Champurrado
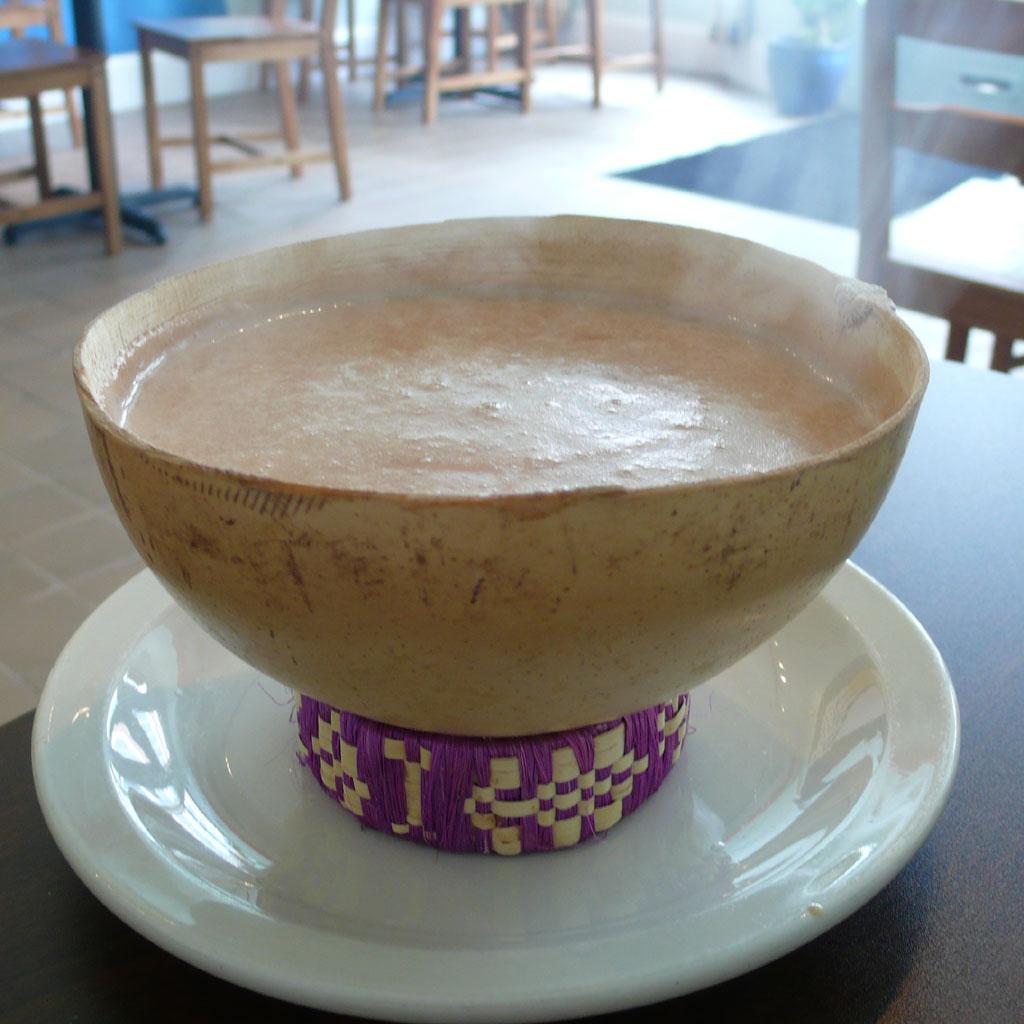
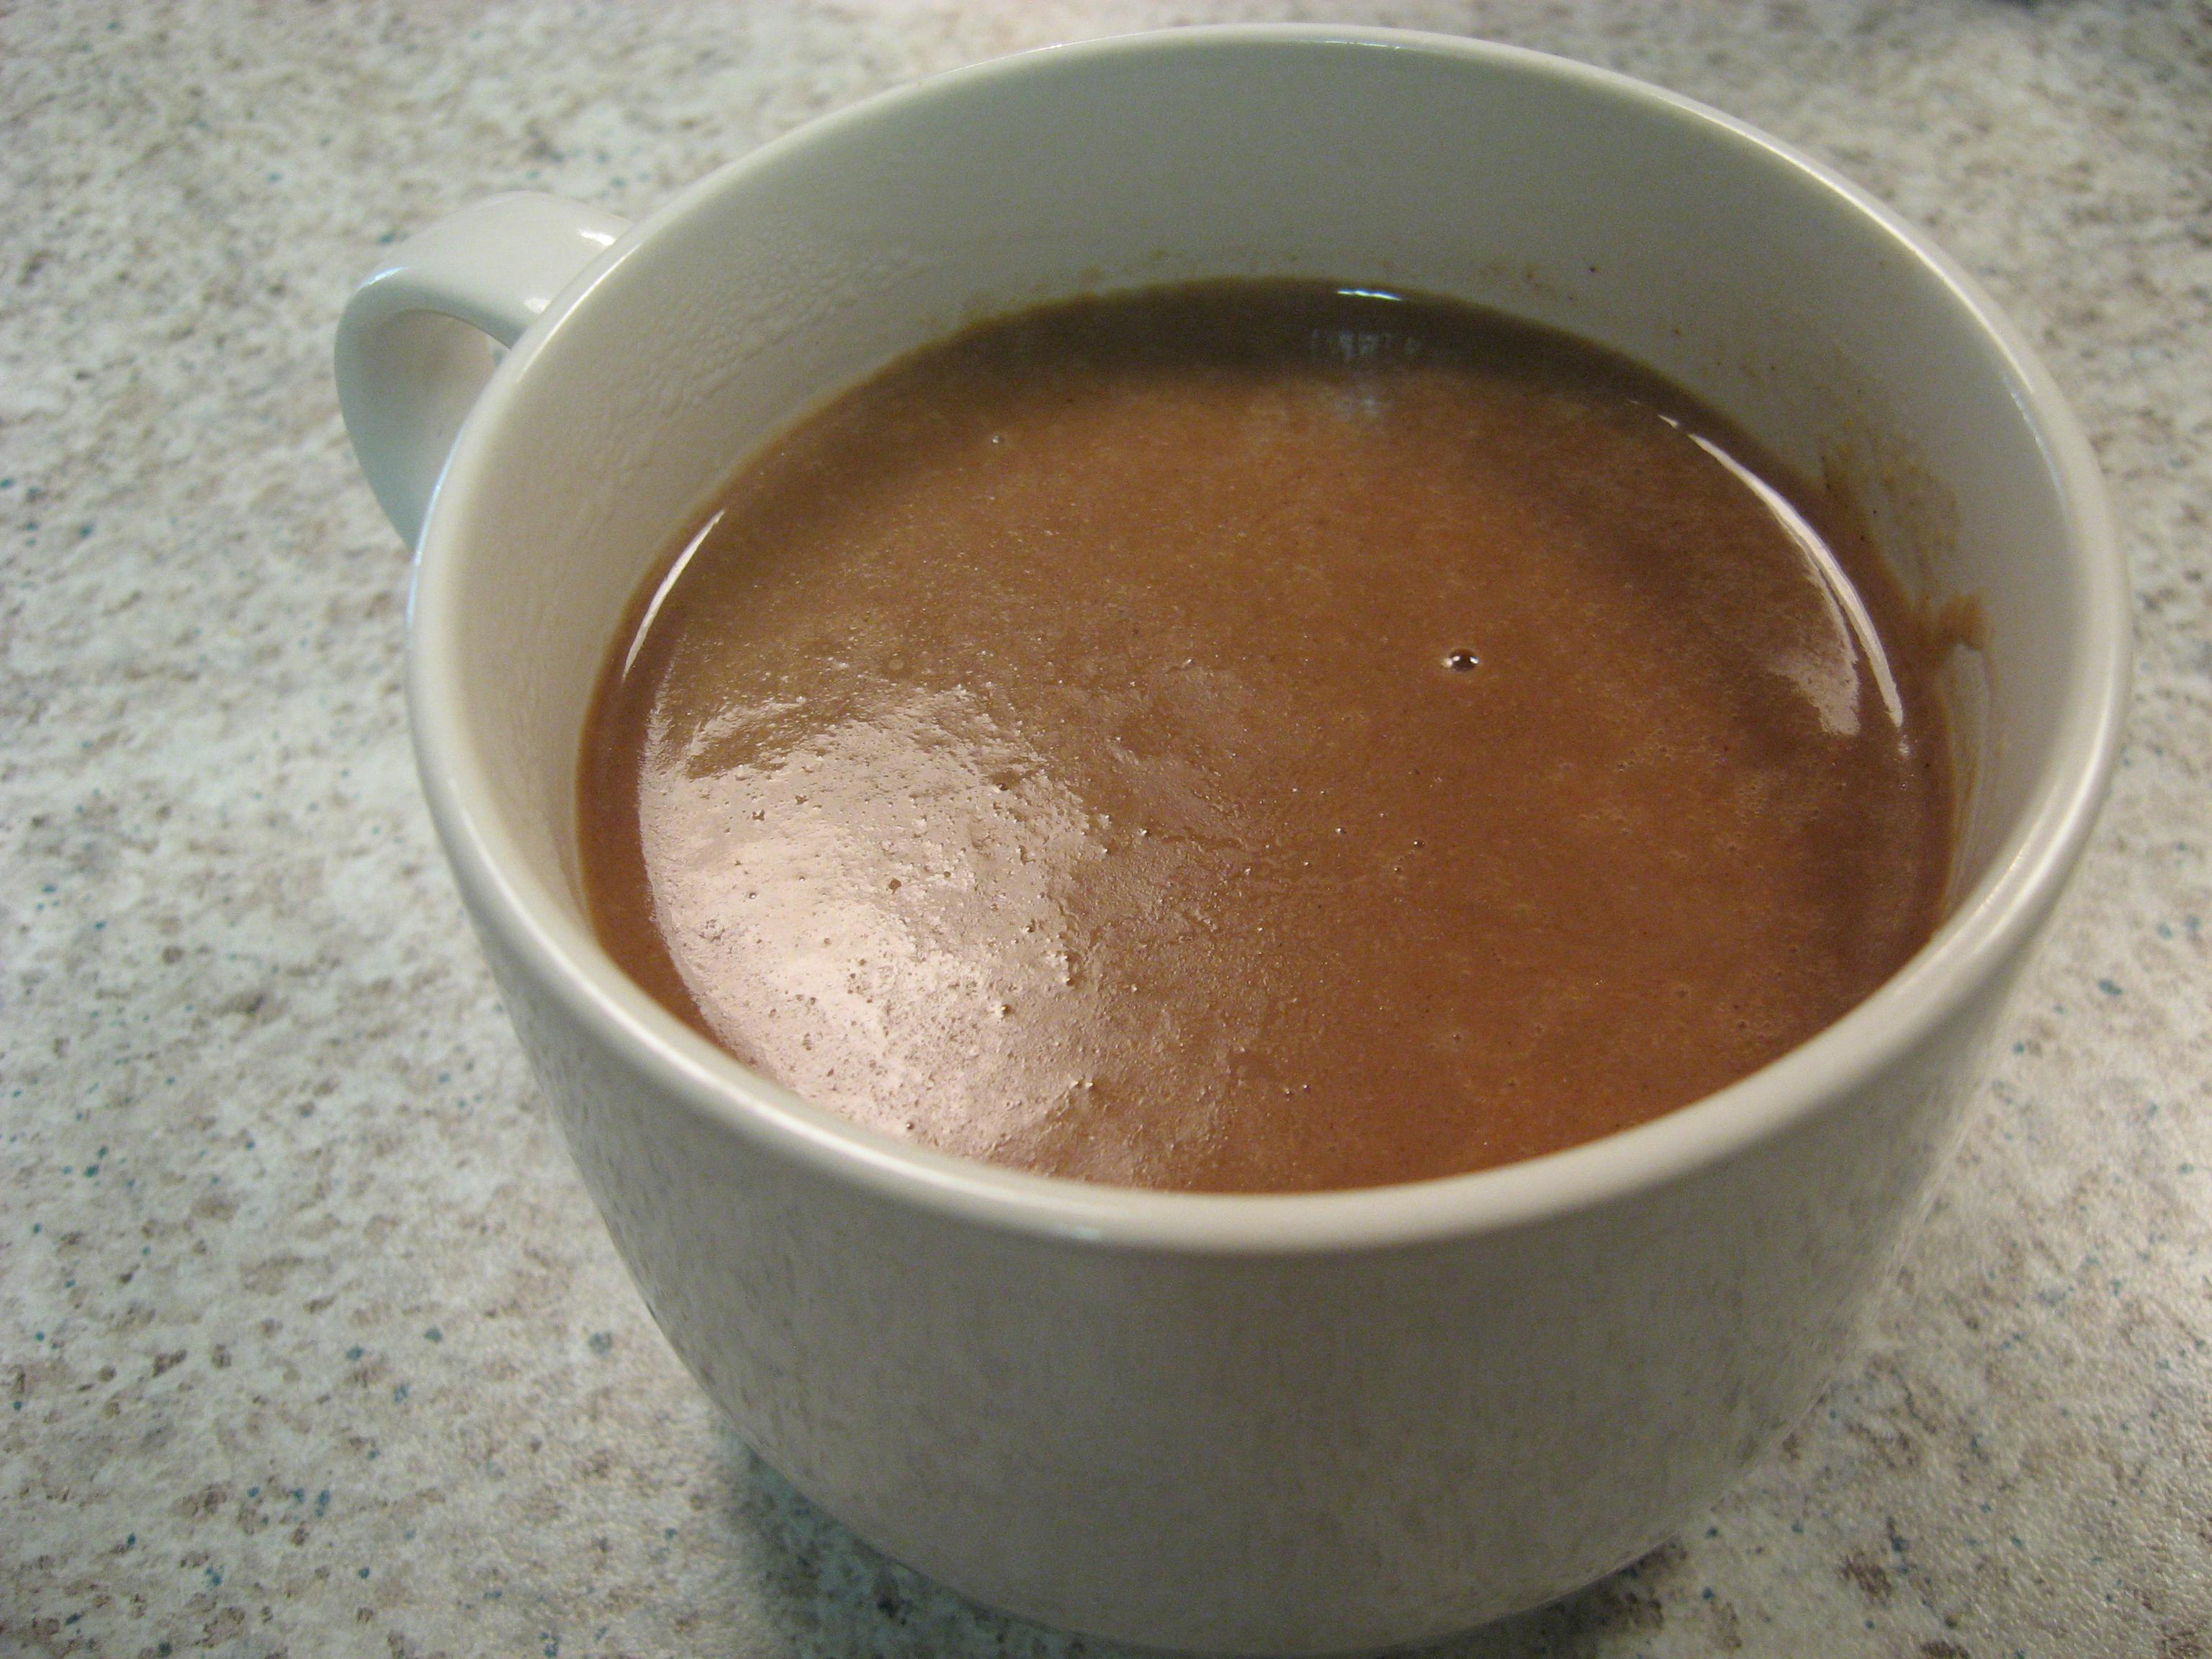
Also known as:
de - German: Champurrado
es - Spanish: Champurrado
fr - French: Champurrado
jv - Javanese: Champurrado
pt - Portuguese: Champurrado
ru - Russian: Чампуррадо
tl - Tagalog: Tsamporado
tr - Turkish: Champurrado
uk - Ukrainian: Чампурадо
Category: beverages (beverages)
Cuisine: Mexican
Associated cuisines: Mexican
Area: Mesoamerica
Countries: Mexico
Region: Central America, , , ,
This is a chocolate-based beverage, prepared with either a lime-treated corn dough, a dried version of lime-treated corn dough, or corn flour, cane sugar, water or milk, and occasionally containing cinnamon, anise seed, or vanilla.